Elena (town)

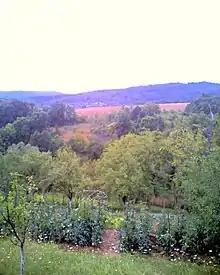
Landscape in the central Balkan mountains, Elena, Bulgaria

The town of Elena is situated in the skirts of the woody Elena Balkan range, in the valley of Elena river. On the north are situated Elena’s Hills, and on the south is the Balkan range. On the north of the town is Chukani Hill, where – amongst the pine trees, is situated the building of the former Climate Health School. Beyond the Hill there are a few outcropping of limestone, malm, and sandstone. The town is situated 38 km (24 miles) on the south of Veliko Tarnovo, 230 km (150 miles) away from Varna, and 280 km (170 miles) away from Sofia.